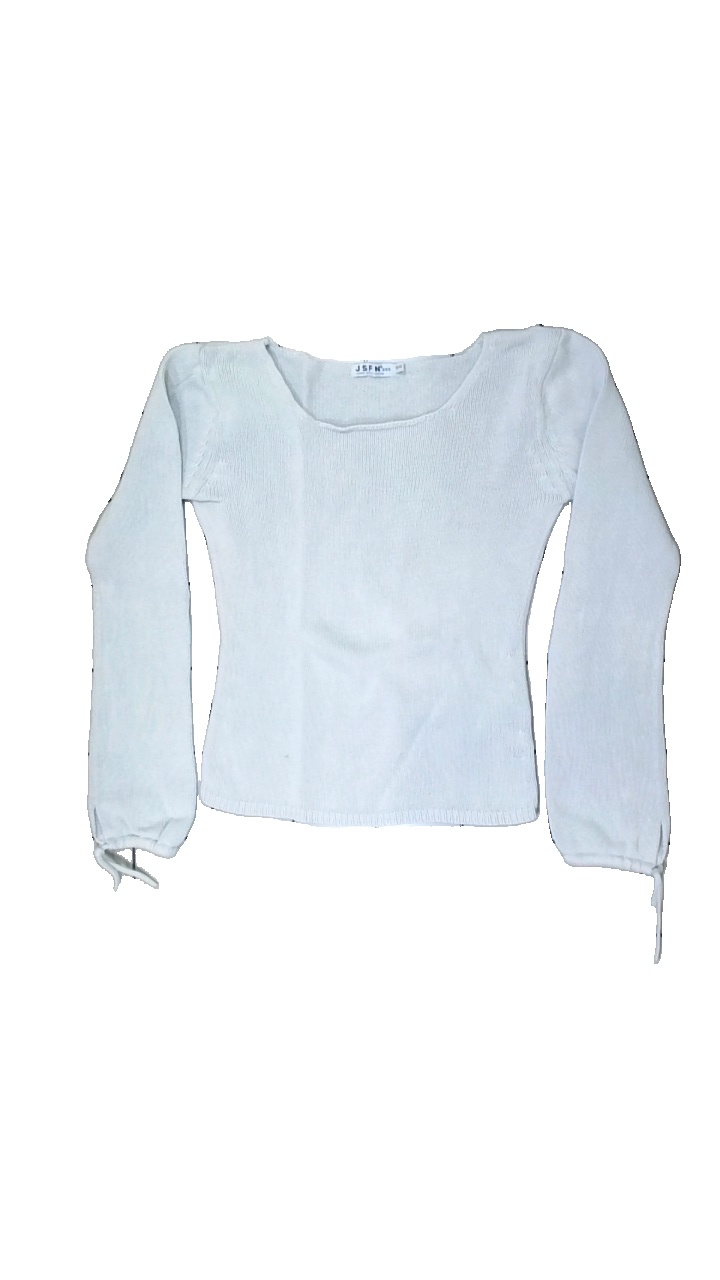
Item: Sweater (Ladies)
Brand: Jsfn
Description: White knitted sweater from JSFN. Size 38/40. Okay condition.
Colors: White
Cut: Regular
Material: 100% cotton
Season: Summer
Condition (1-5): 3
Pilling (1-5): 5
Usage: Reuse
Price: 50-100